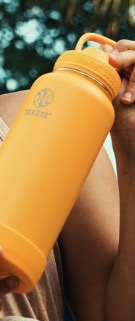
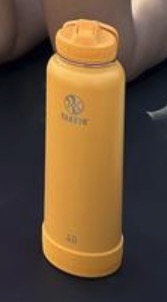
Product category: misc
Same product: yes